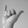
ASL letter: Y